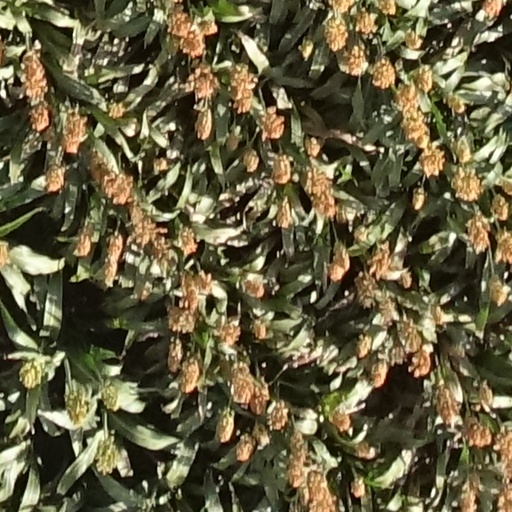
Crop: sorghum